Accurizing

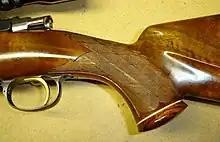
Custom grip checkering

Gripping surfaces, particularly on handguns, are often designed to provide a large degree of friction to prevent the shooter's grip from shifting. This can be done by either using a material that provides a high friction, such as rubber, or by adding texture to the grips. Traditionally wood grips and stocks are provided with checkering, a process where V-shaped grooves are cut into the wood at an angle to each other, leaving a pattern of pyramidal projections in the wood. Another process uses a punch to leave a random pattern of dents in the surface, called stippling; this process is better suited to complex curves than checkering, and is often found on anatomical grips. Handguns with plastic frames will often have stippling or checkering molded into the frame.